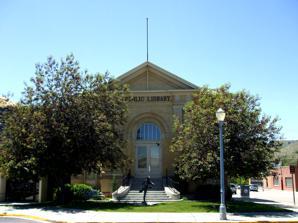
Building: Pocatello Carnegie Library
Country: United States of America
Year built: 1907
United States historic place Pocatello Carnegie Library U.S. National Register of Historic Places The library in 2010 Show map of Idaho Show map of the United States Location 105 South Garfield Avenue, Pocatello, Idaho Coordinates 42°51′38″N 112°27′08″W / 42.86056°N 112.45222°W / 42.86056; -112.45222 ( Pocatello Carnegie Library ) Area 0.3 acres (0.12 ha) Built 1907 ( 1907 ) Architectural style Palladian NRHP reference No. 73000679 Added to NRHP July 2, 1973 The Pocatello Carnegie Library is a historic building in Pocatello, Idaho . It was built as a Carnegie library in 1907, and designed in the Palladian architectural style . According to Arthur Hart, the director of the Idaho State Historical Museum , "Pilasters are topped with stone triglyphs in the narrow frieze. On the entry facade the words 'Public Library' in appropriate Roman letters identify the buildings original function." The building has been listed on the National Register of Historic Places since July 2, 1973. References